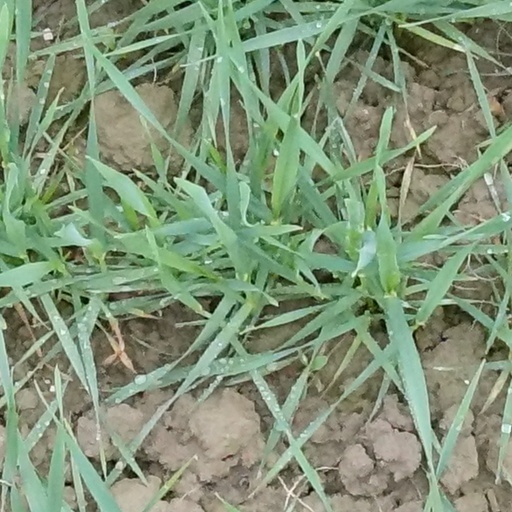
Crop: wheat